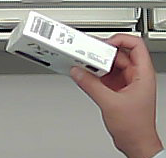
Product: dove_soap